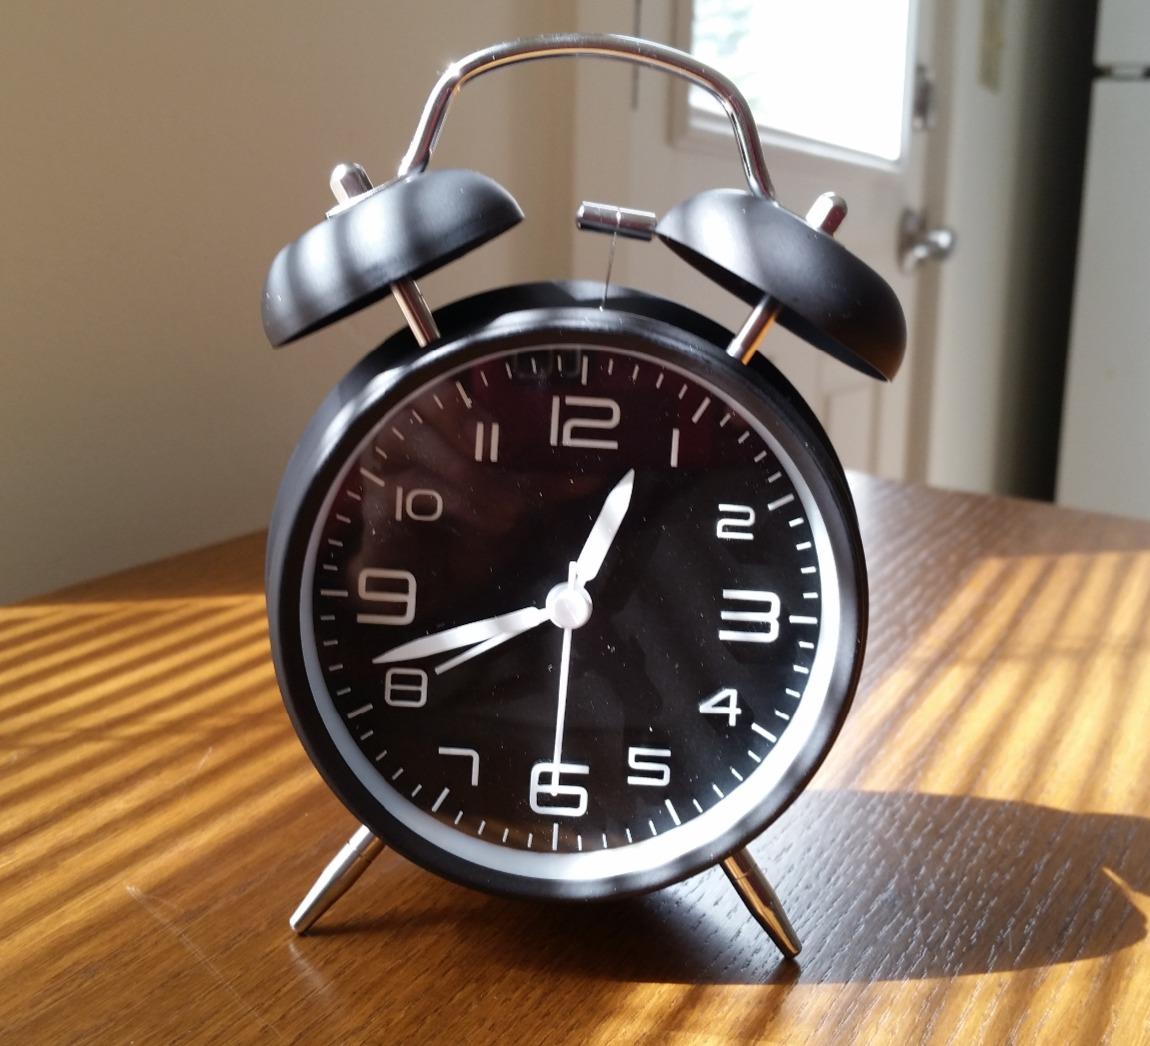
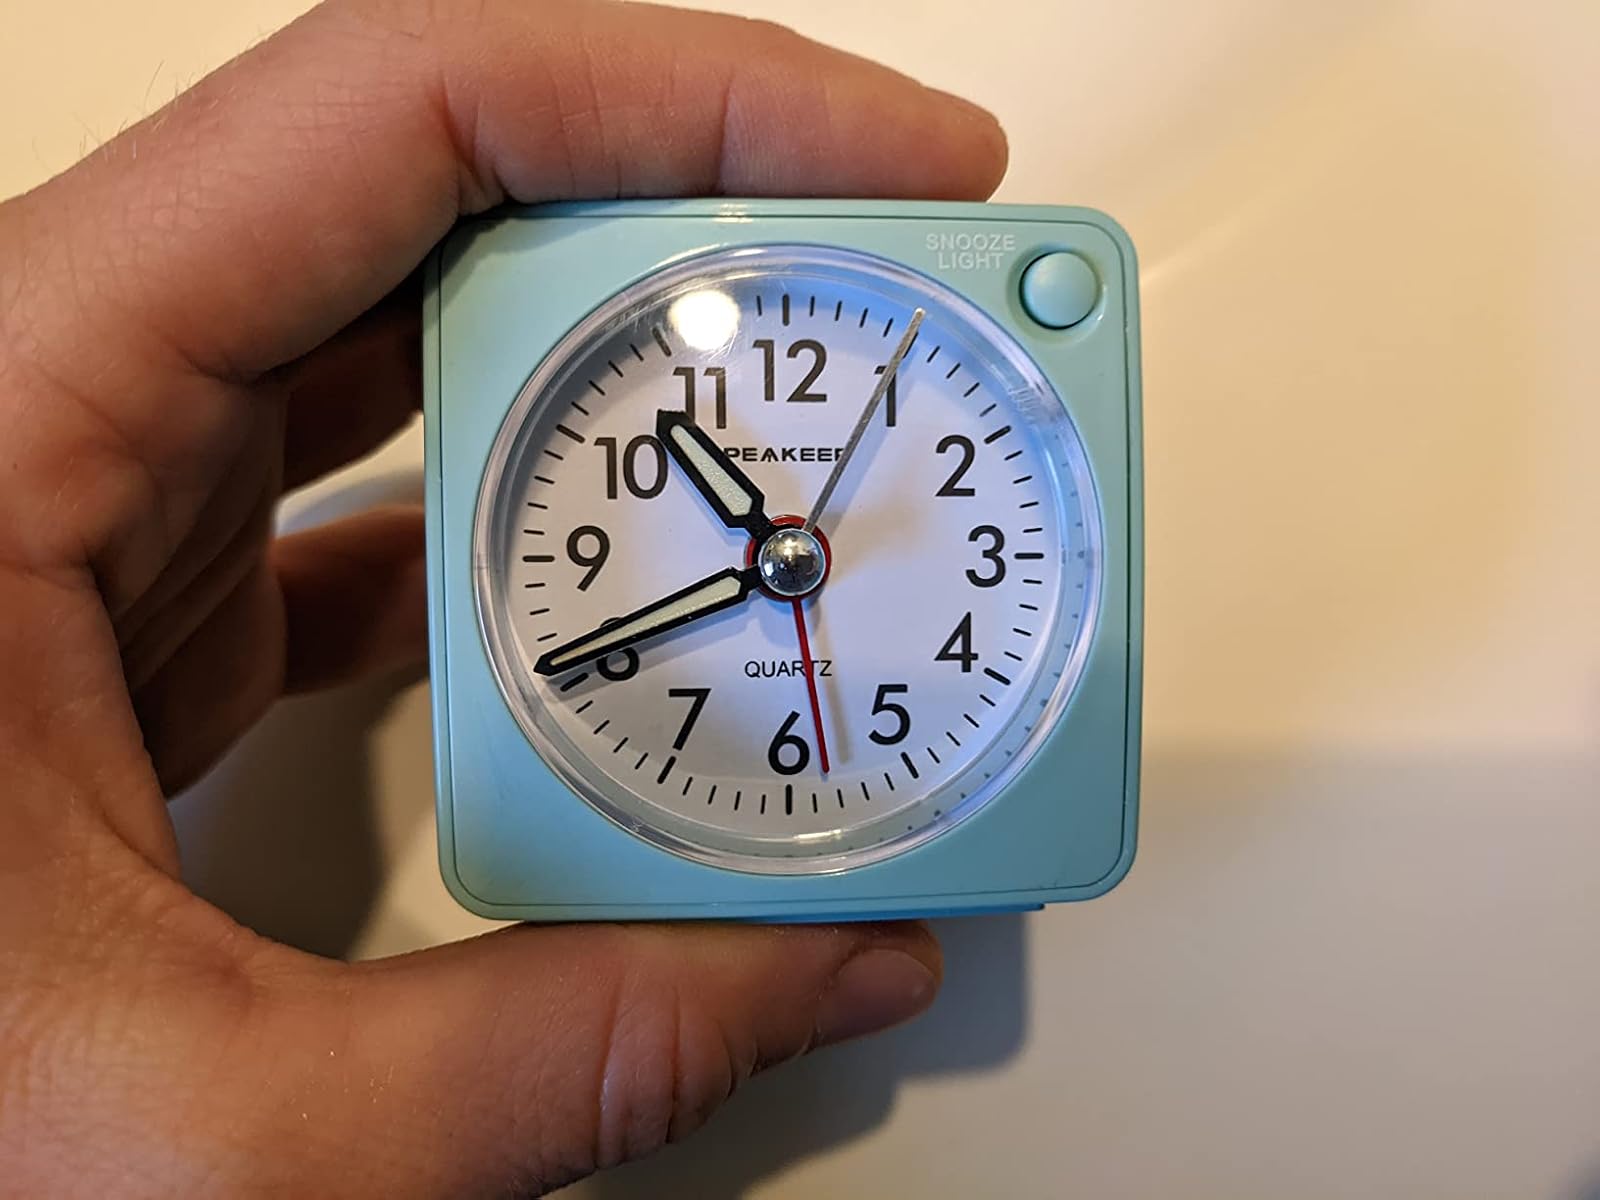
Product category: clock
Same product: no